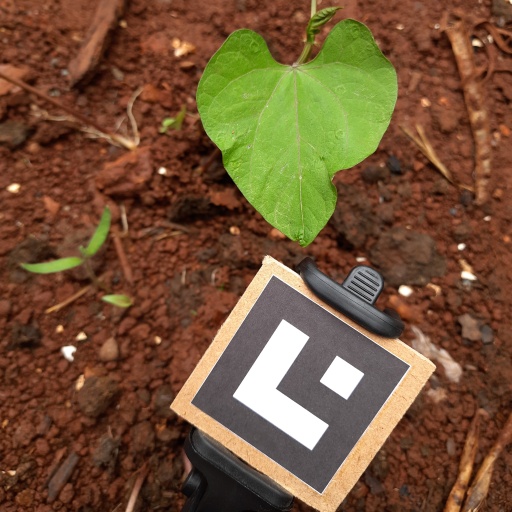
Observations: wavy surface, no eating holes, under shade